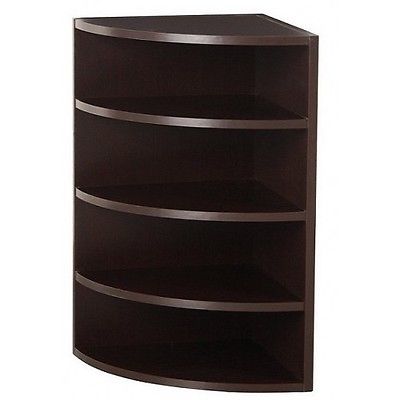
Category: table